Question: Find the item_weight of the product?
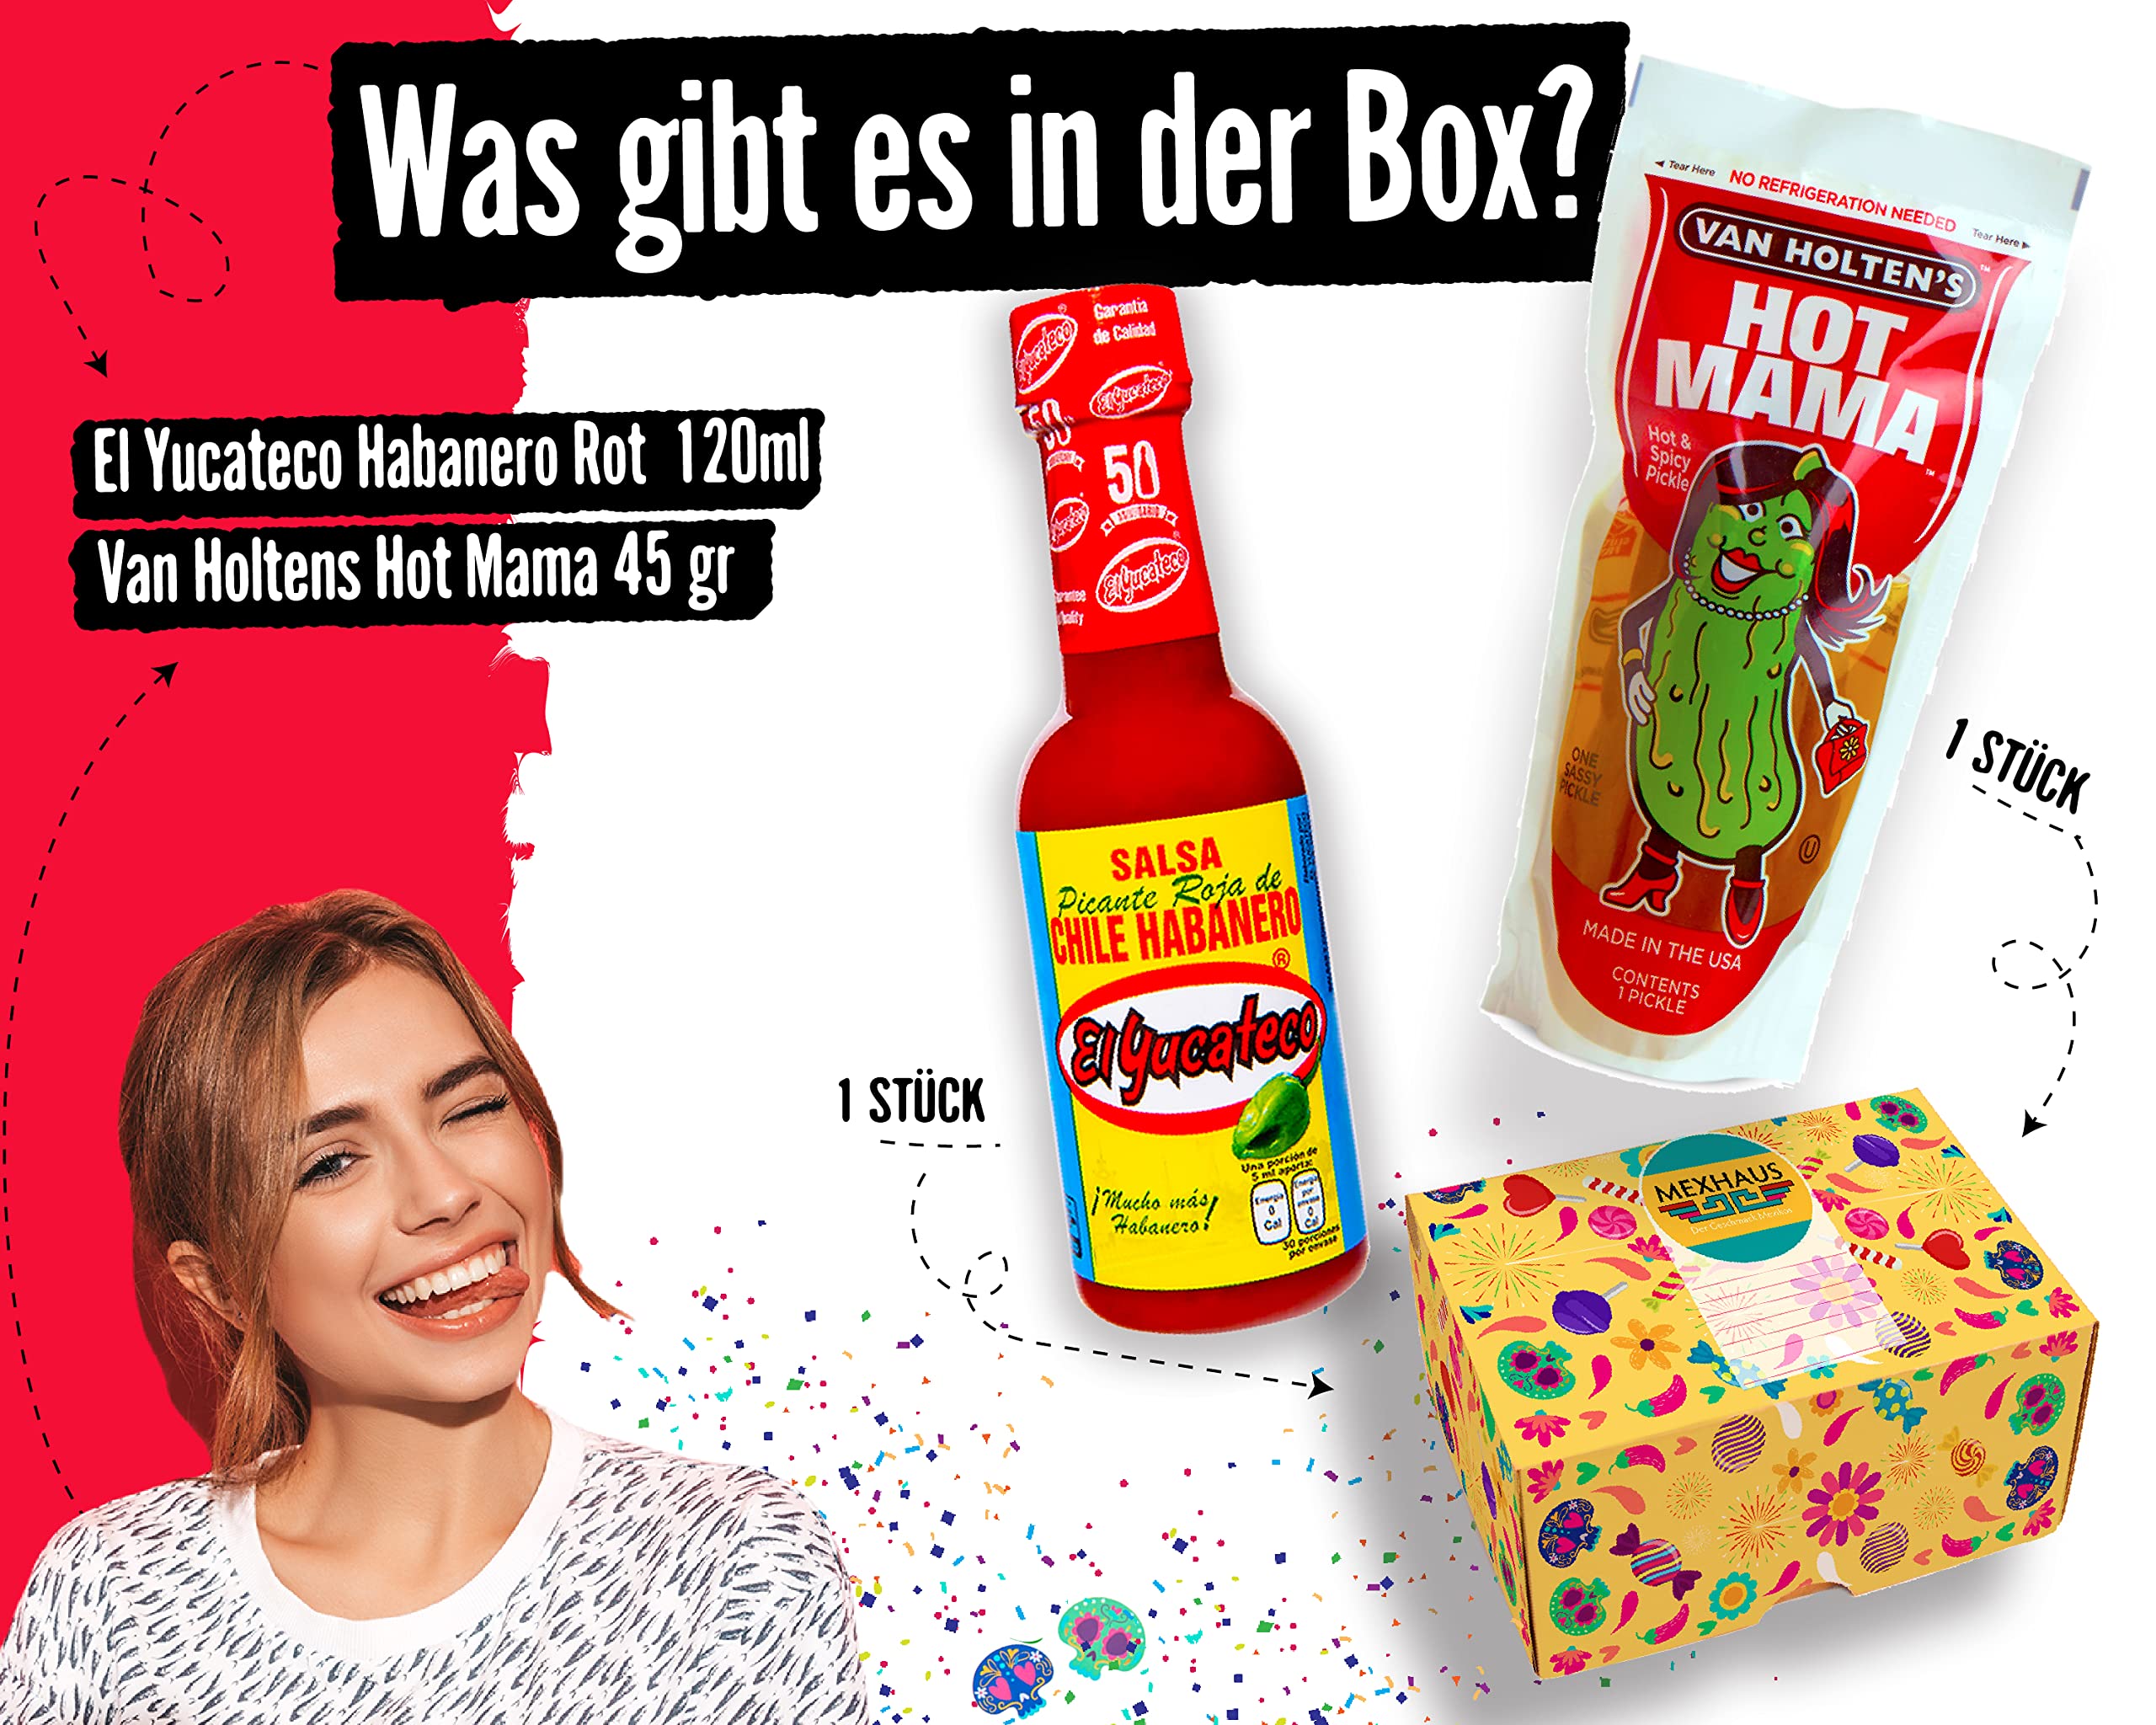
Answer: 45.0 gram